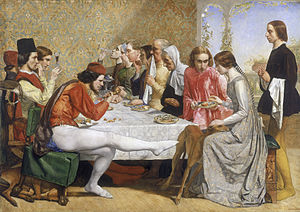
Prærafaelitter / Baggrund
Millais, Isabella, 1848
Prærafaelitterne var en kunstretning i England, der fremstod i 1848 som Det prærafaelitiske broderskab af tre venner i 20'erne, kunstnere og digtere: Dante Gabriel Rossetti, William Holman Hunt og John Everett Millais. Med initialerne PRB annoncerede broderskabet en ny bevægelse i britisk kunst.